Battle of Moscow

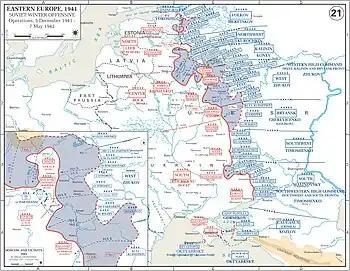
The Soviet winter counter-offensive, 5 December 1941 – 7 May 1942

The European Winter of 1941–42 was the coldest of the twentieth century. On 30 November, General Fedor von Bock claimed in a report to Berlin that the temperature was −45 °C (−49 °F). General Erhard Raus, commander of the 6th Panzer Division, kept track of the daily mean temperature in his war diary. It shows a suddenly much colder period during 4–7 December: from −36 to −38 °C (−37 to −38 °F), although the method or reliability of his measurements is not known. Other temperature reports varied widely. Zhukov said that November's freezing weather stayed only around −7 to −10 °C (+19 to +14 °F). Official Soviet Meteorological Service records show that at the lowest point, the lowest December temperature reached −28.8 °C (−20 °F). These numbers indicated severely cold conditions, and German troops were freezing with no winter clothing, using equipment that was not designed for such low temperatures. More than 130,000 cases of frostbite were reported among German soldiers. Frozen grease had to be removed from every loaded shell and vehicles had to be heated for hours before use. The same cold weather hit the Soviet troops, but they were better prepared. German clothing was supplemented by Soviet clothing and boots, which were often in better condition than German clothes as the owners had spent much less time at the front. Corpses were thawed out to remove the items; once when 200 bodies were left on the battlefield the "saw commandos" recovered sufficient clothing to outfit every man in a battalion.